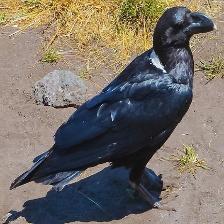
Species: WHITE NECKED RAVEN
Scientific name: CORVUS ALBICOLLIS